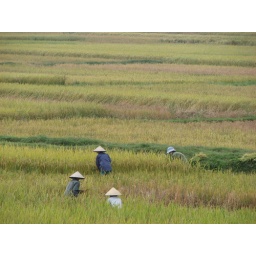
Landscape view of workers in the field harvesting rice crop along the road from Ha Long Bay to Hanoi.